St Kilda vs Geelong (2009 AFL season)

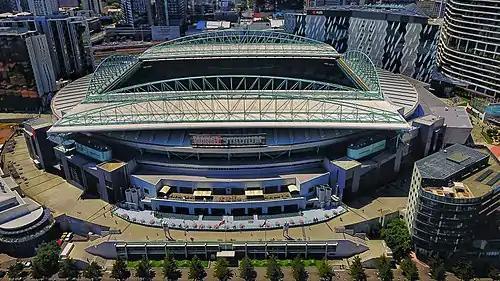
Match venue Etihad Stadium.

The match was a St Kilda home game, and was played at its primary home ground, Etihad Stadium. As early as May, the AFL opened negotiations with stadium managers, seeking to relocate the match from Etihad Stadium (capacity 55,000) to the Melbourne Cricket Ground (capacity 100,000), under a seldom-used 'best-fit' policy in place for the relocation of high-crowd matches. The relationships between the AFL and both stadium managements were strained for unrelated reasons at that time; and ultimately no deal to relocate was reached, since the expense of compensating Etihad Stadium, reticketing the match, and changing signage at the Melbourne Cricket Ground to satisfy Etihad Stadium advertisers, would have resulted in a $250k loss. Tickets to the match sold out by 22 June; it was not a declared event under Victorian anti-scalping laws, and some resold tickets fetched hundreds of dollars.